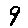
Label: 9